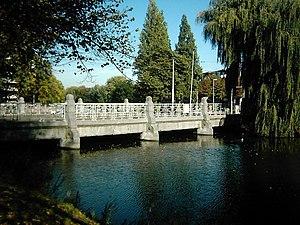
Le Boezem est un canal localisé dans la commune néerlandaise de Rotterdam, dans la province de Hollande-Méridionale. Ce canal forme la connexion entre les cours de la Rotte et de la Nouvelle Meuse.